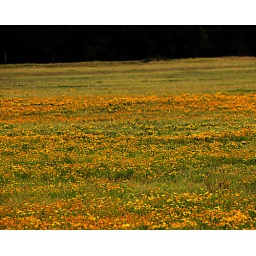
in search of fresh goats milk... found the place and pasture but no one at home